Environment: lab
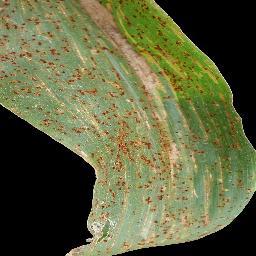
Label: common_rust